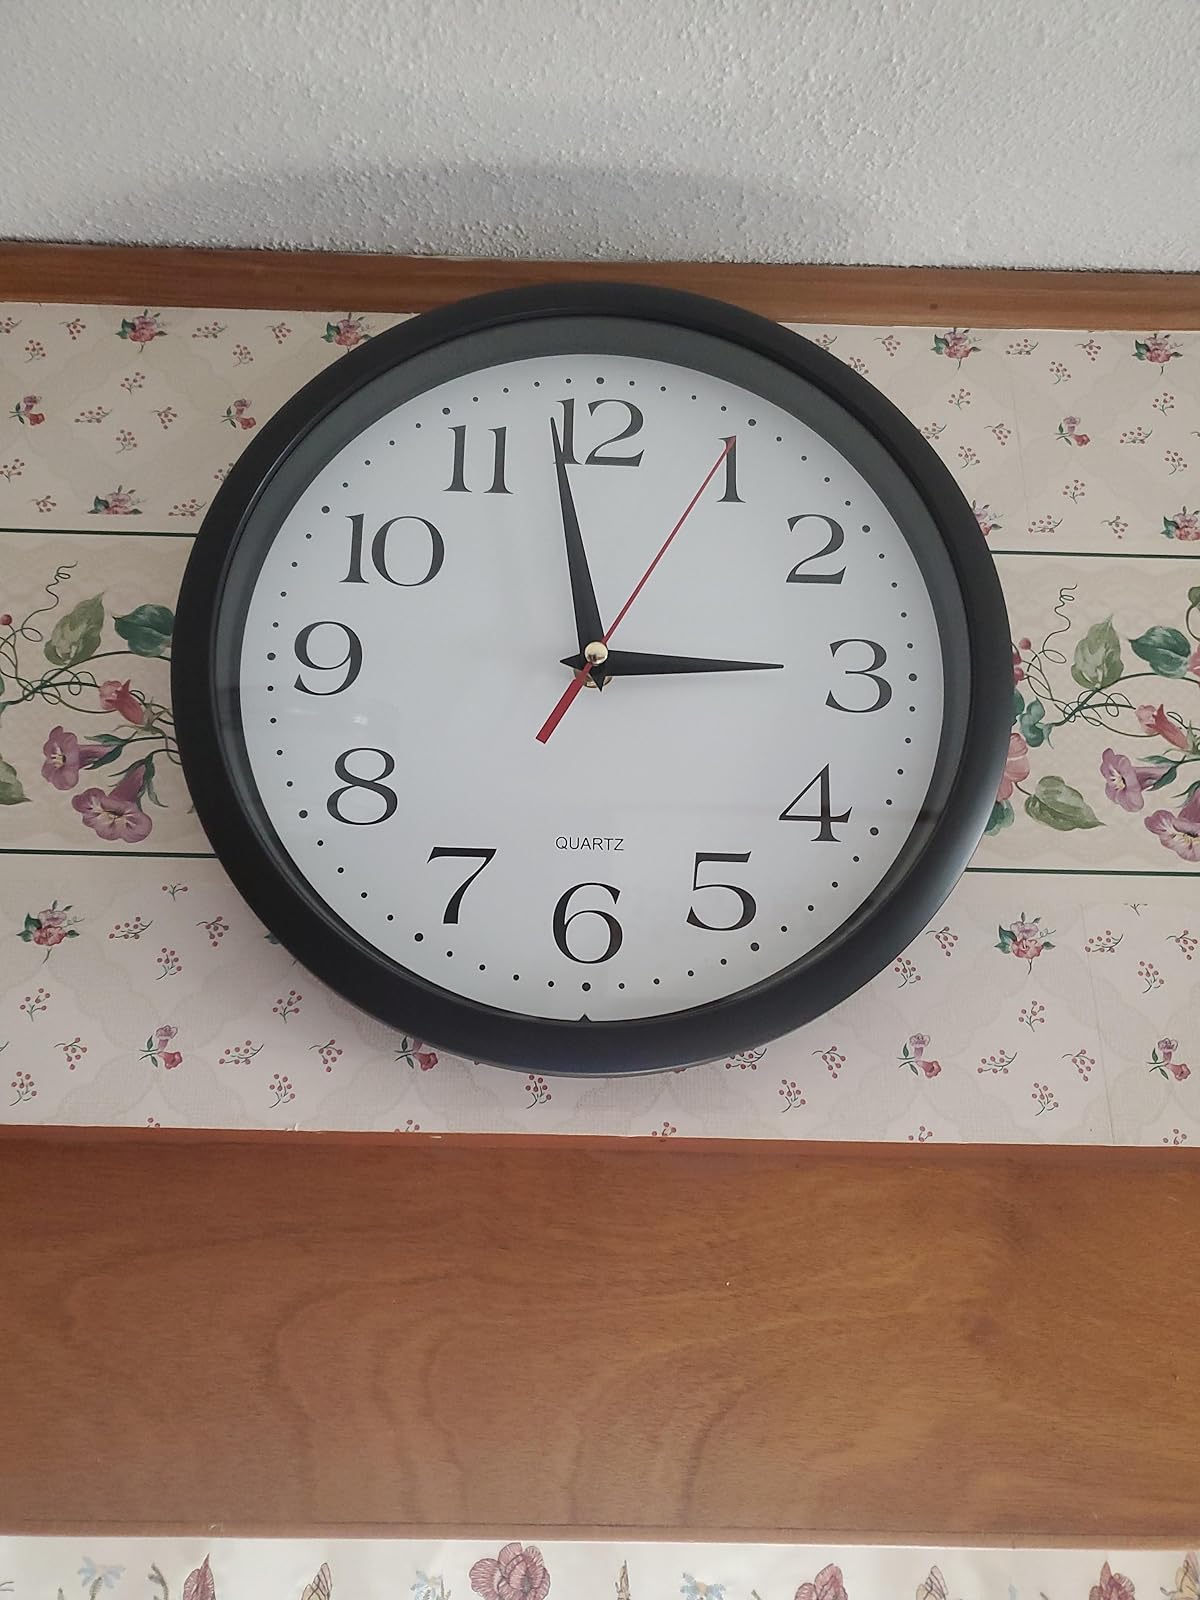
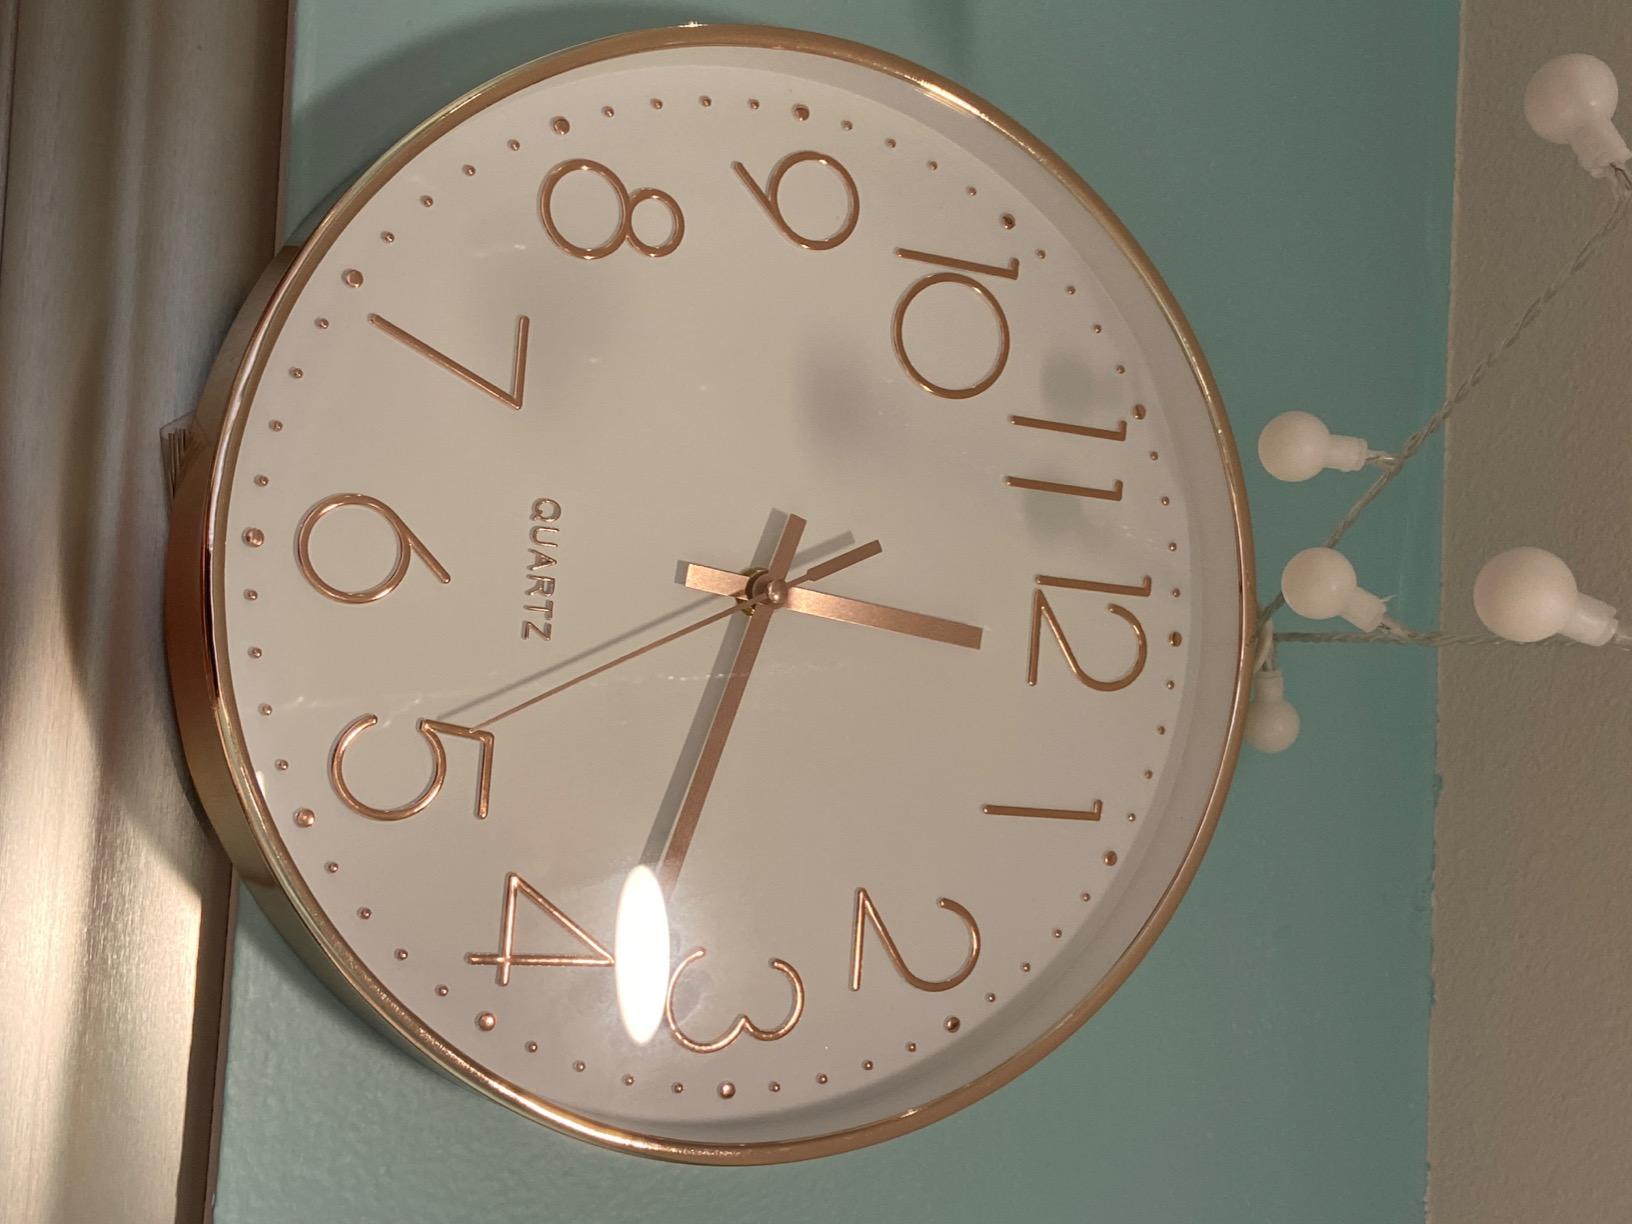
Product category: clock
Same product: no